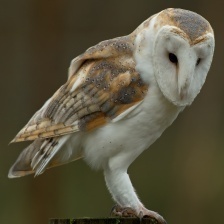
Species: BARN OWL
Scientific name: TYTO ALBA
ImageNet parent category: great_grey_owl